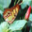
Label: butterfly